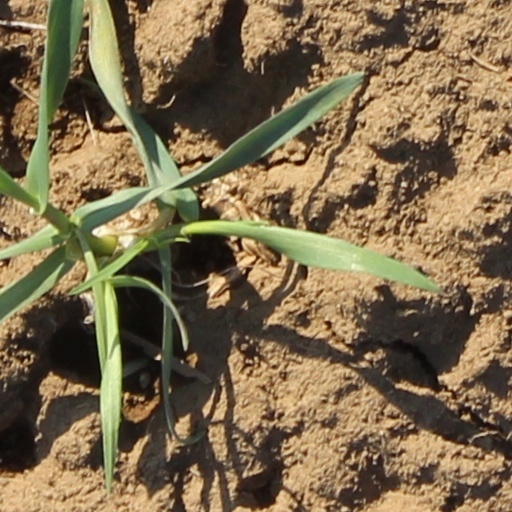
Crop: wheat